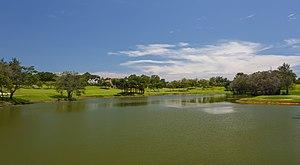
Kota Kinabalu, anciennement connue sous le nom de Jesselton, est la capitale de l'État du Sabah en Malaisie et la préfecture du district de Kota Kinabalu. Elle est également la capitale de la division de la Côte Ouest du Sabah. La ville se situe sur la côte nord-ouest de l'île de Bornéo au bord de la mer de Chine méridionale. Le parc national de Tunku Abdul Rahman se trouve à l'ouest et le mont Kinabalu, qui donne son nom à la ville, est à l'est. Selon le recensement de 2010, Kota Kinabalu compte 452 058 habitants, et, si les districts adjacents de Penampang et Putatan sont inclus, la population de l'agglomération est de 628 725 habitants.